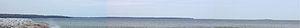
La Porte des Morts, également connue sous le nom de Porte des Mortes, Door of Death ou Death's Door est un détroit reliant le lac Michigan et la Green Bay entre la pointe nord de la péninsule du comté de Door, Wisconsin et un groupe d'îles historiquement connues sous le nom des îles Potawatomi et dont la plus grande est l'île Washington.